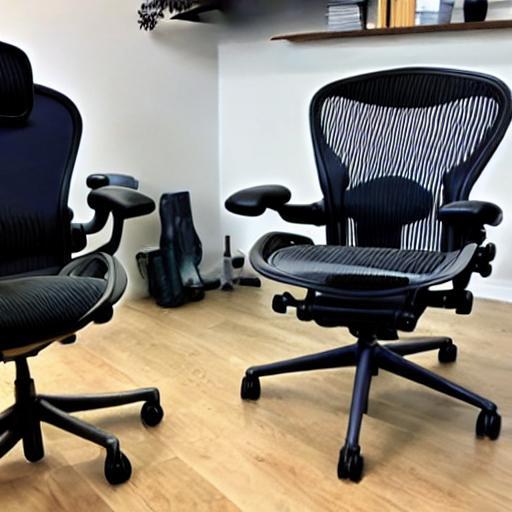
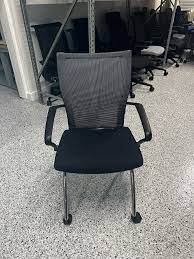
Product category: items_chair
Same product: no